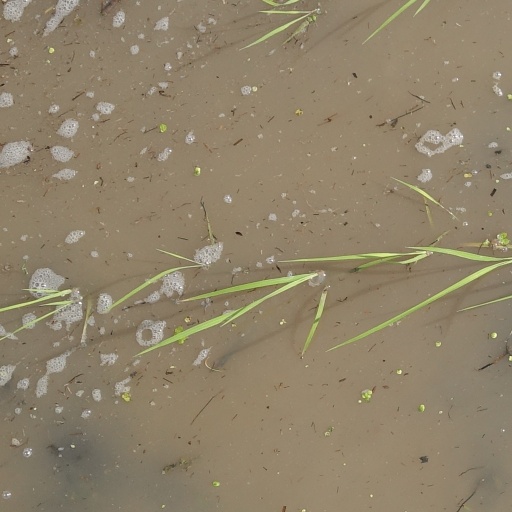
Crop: rice